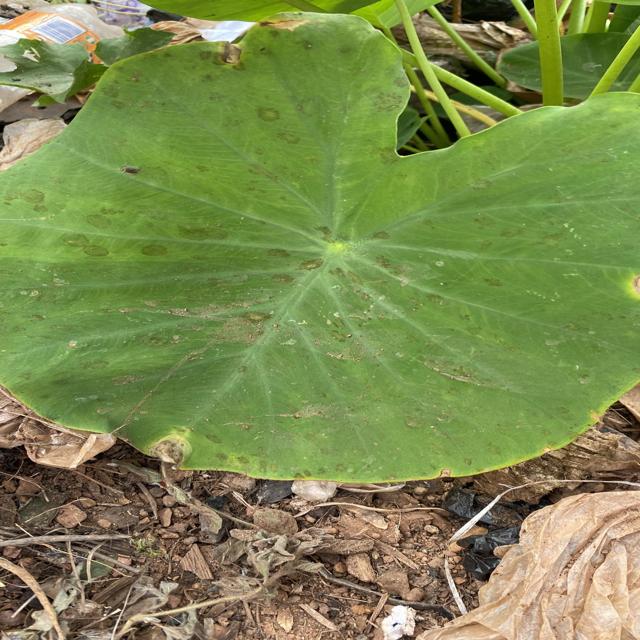
Label: Early_Blight